Astrophysical X-ray source

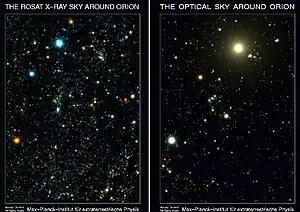
On the right is the visual image of the constellation Orion. On the left is Orion as seen in X-rays only. Betelgeuse is easily seen above the three stars of Orion's belt on the right. The X-ray colors represent the temperature of the X-ray emission from each star: hot stars are blue-white and cooler stars are yellow-red. The brightest object in the optical image is the full moon, which is also in the X-ray image. The X-ray image was actually obtained by the ROSAT satellite during the All-Sky Survey phase in 1990–1991.

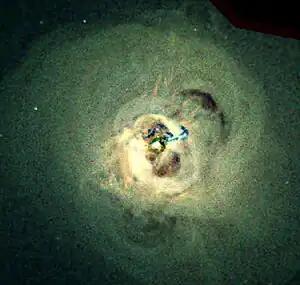
Chandra observations of the central regions of the Perseus galaxy cluster. Image is 284 arcsec across. RA 03 19 47.60 Dec +41° 30' 37.00" in Perseus. Observation dates: 13 pointings between 8 August 2002 and 20 October 2004. Color code: Energy (Red 0.3–1.2 keV, Green 1.2-2 keV, Blue 2–7 keV). Instrument: ACIS.

Arp260 is an X-ray source in Leo Minor at RA Dec .